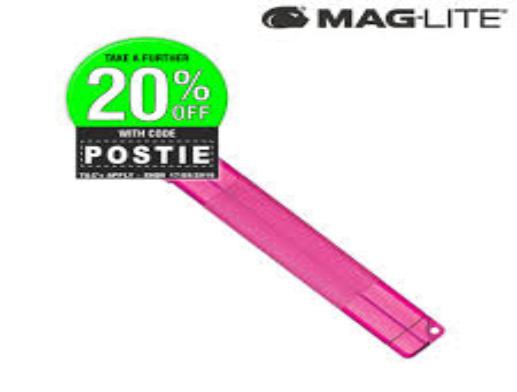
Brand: maglite
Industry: Necessities